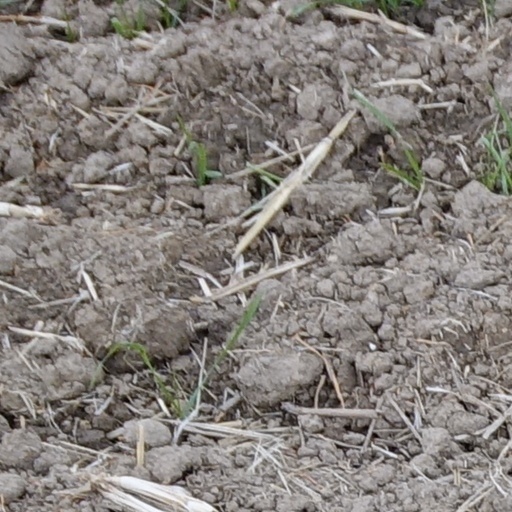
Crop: wheat